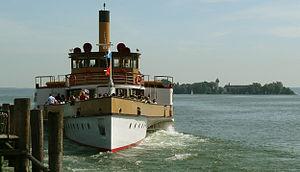
Le Ludwig Fessler, un bateau à roues à aubes, aborde à l'île de Herrenchiemsee (DE). À l'arrière-plan l'île de Frauenchiemsee.
Prien am Chiemsee est une commune allemande de Bavière, située dans l'arrondissement de Rosenheim, dans le district de Haute-Bavière.